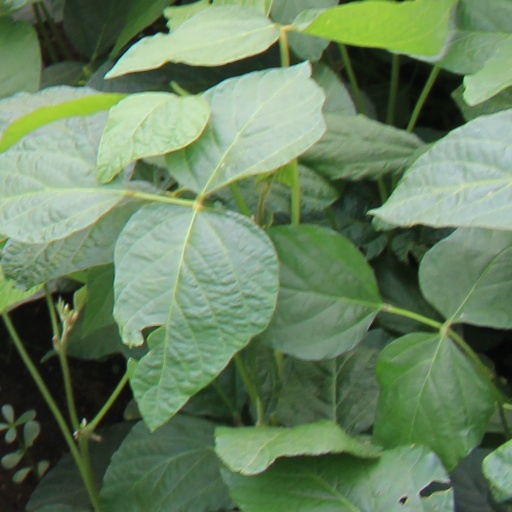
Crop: soybean